Dodge WC series

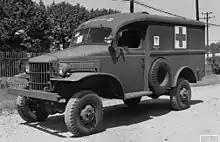
Dodge WC-9 Ambulance

This table provides the relations between U.S. military and Dodge identification numbers, related to chassis payload classification in U.S. tons (907 kg), wheels and drive, and description of body / vehicle type, in accordance with the U.S. Army Ordnance Standard Nomenclature List (SNL) vehicle catalog.